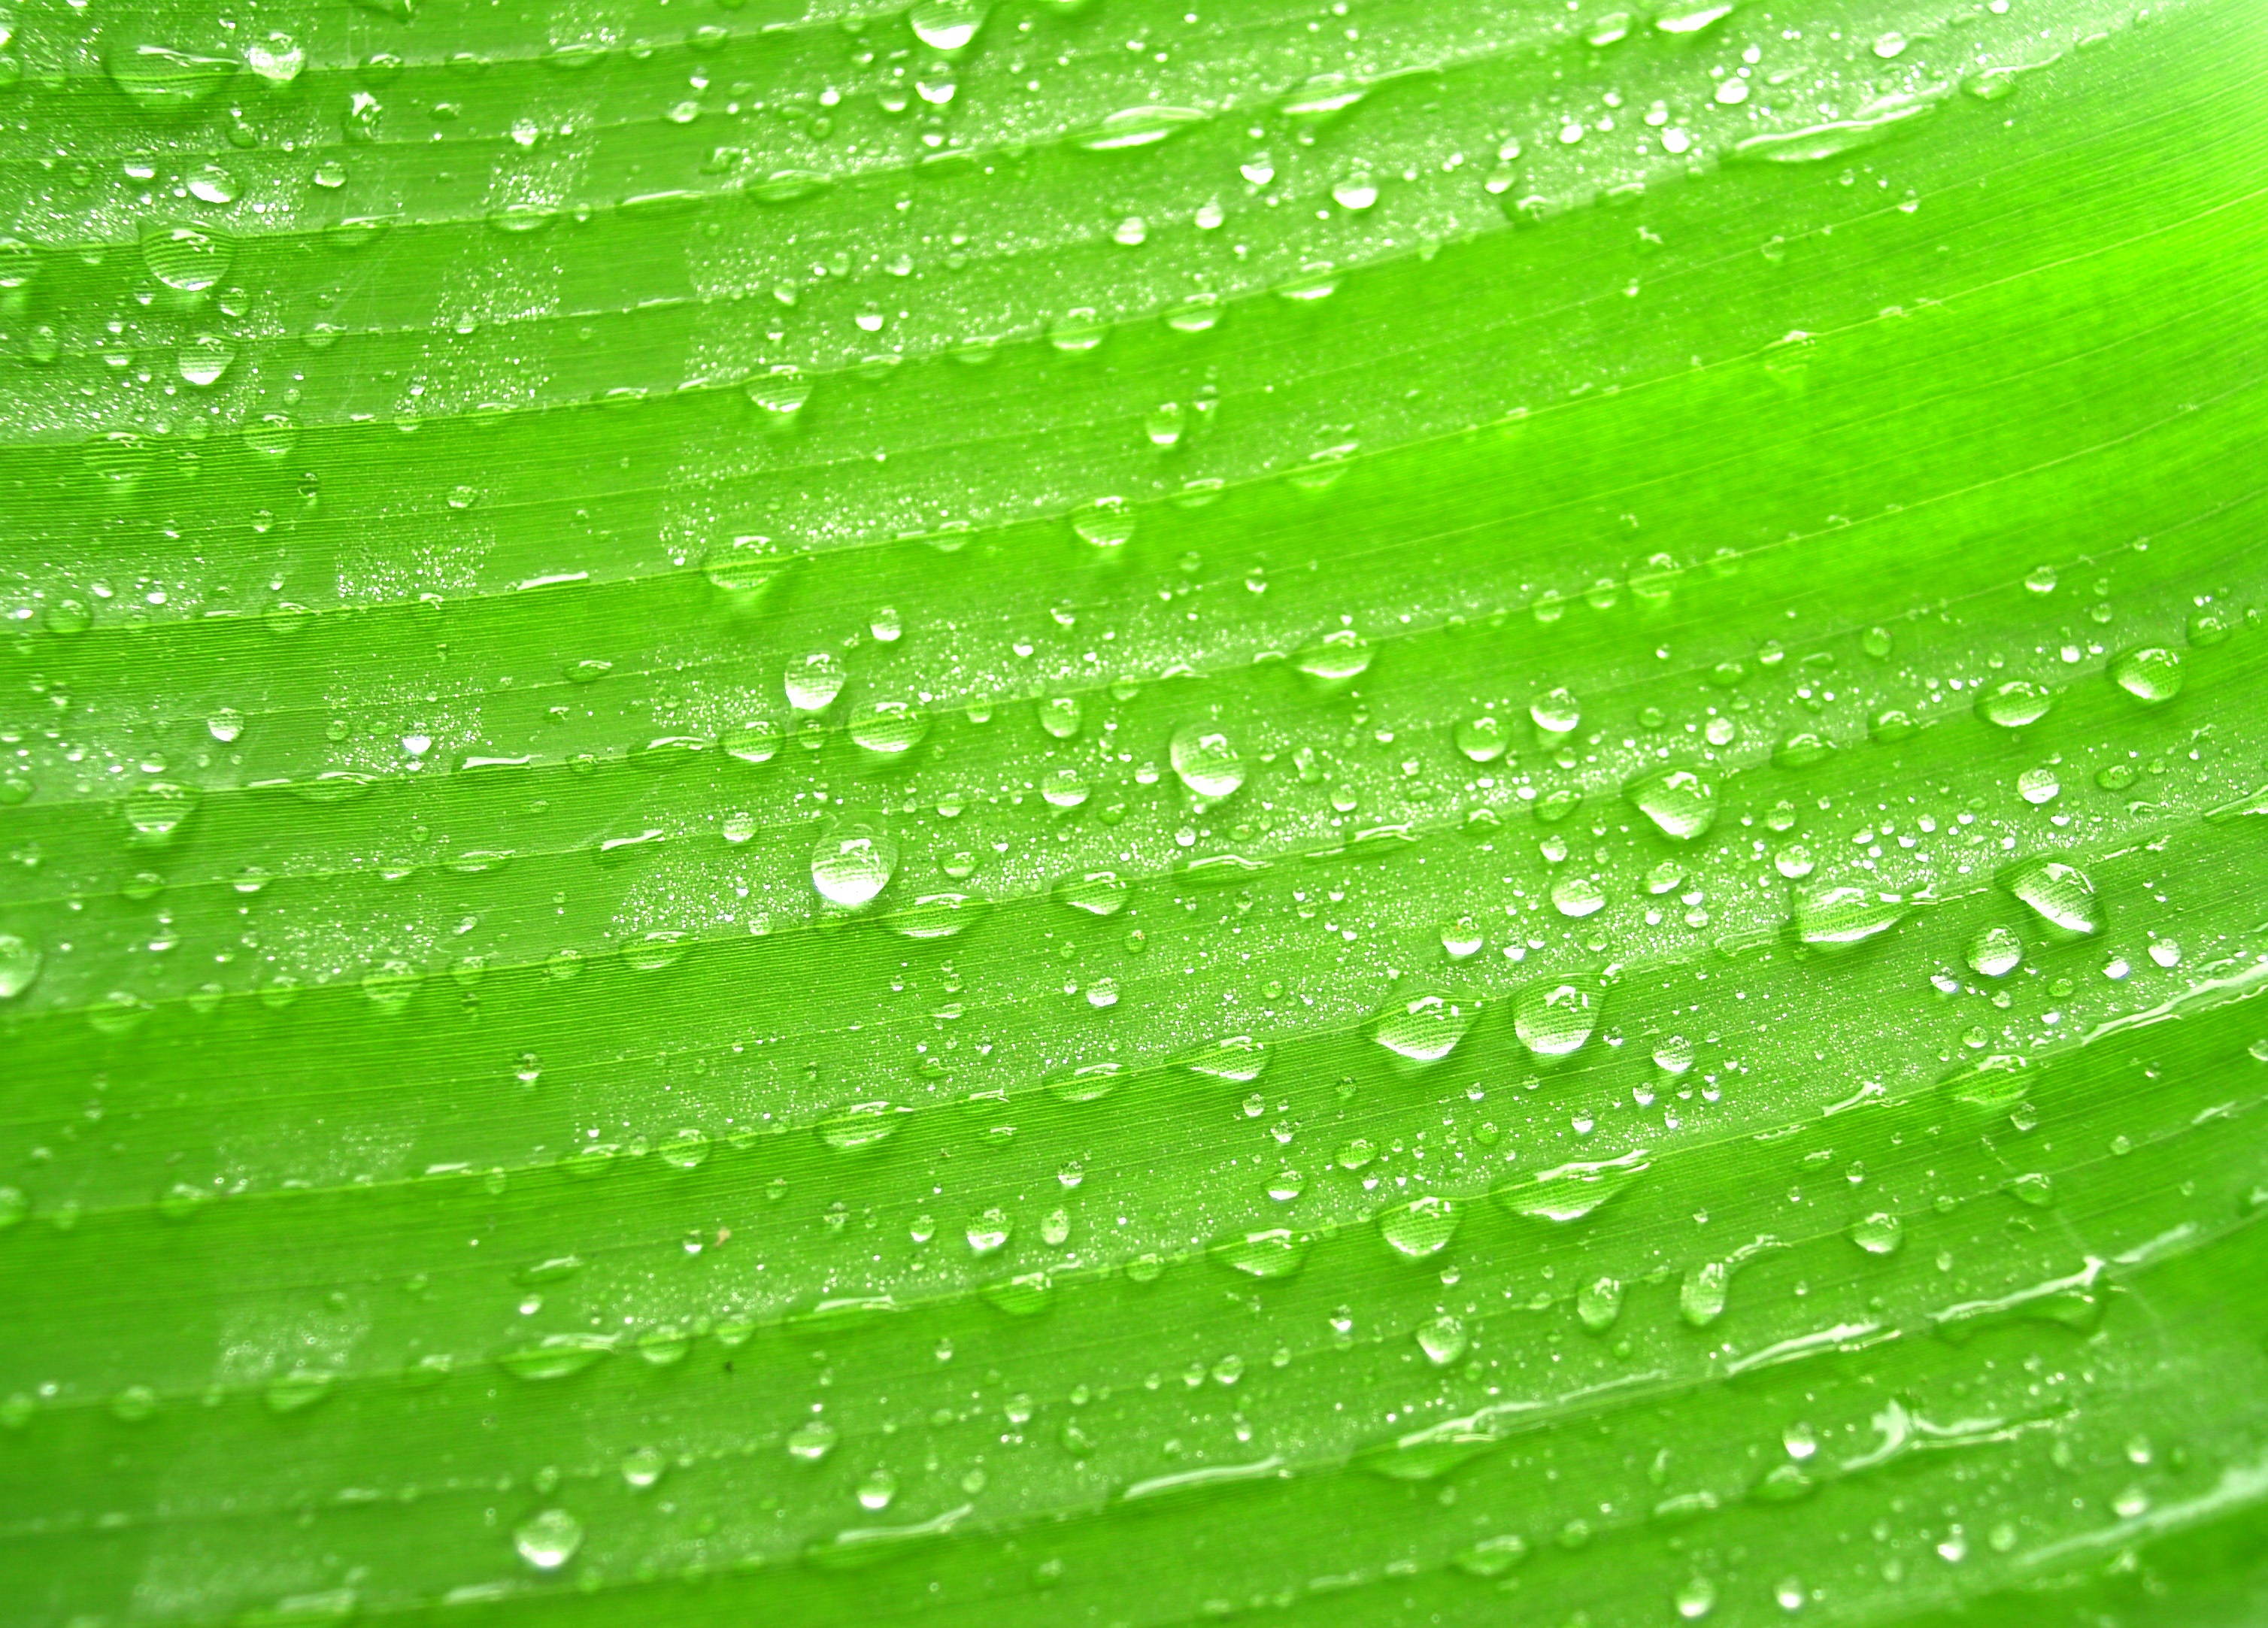
water, nature, grass, droplet, drop, dew, liquid, growth, plant, meadow, morning, rain, leaf, flower, petal, raindrop, wet, isolated, summer, environment, green, reflection, herb, macro, small, weather, condensation, closeup, healthy, flora, bubble, circle, life, freshness, close up, outdoors, dewdrop, bright, climate, drops, sphere, ornamental, purity, harmony, moisture, macro photography, annual plant, plant stem